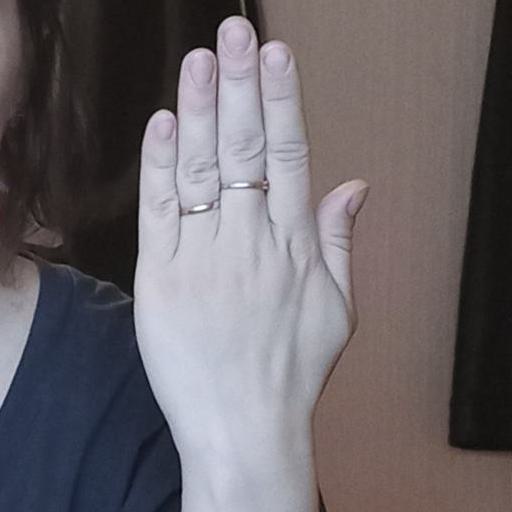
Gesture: stop_inverted